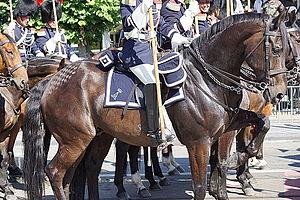
Détail de l'arnachement d'un cheval de l'Escorte Royale à Cheval lors du défilé du 21 juillet 2013
L'Escorte royale à cheval est une unité dite temporaire activée chaque fois qu'il lui faut escorter le Roi lors de la fête nationale belge et lors d'événements protocolaires tels visites de souverains et présidents étrangers et présentations d'ambassadeurs.